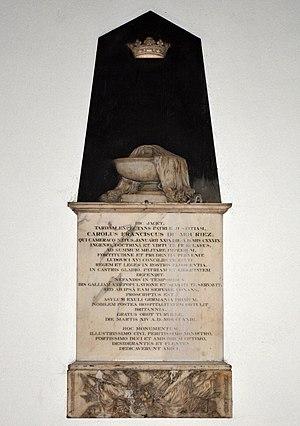
Charles François du Perrier du Mouriez, dit Dumouriez, est un général français, vainqueur avec Kellermann de la bataille de Valmy, qui devient par la suite opposant à la Première République française et la trahit au profit de l'Autriche.